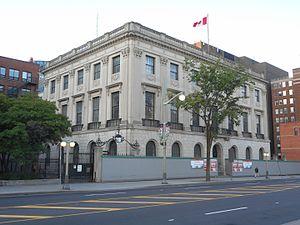
100, rue Wellington, Ottawa L'ancienne adresse de l'ambassade des États-Unis, acquise par la Commission de la capitale nationale, se cherche une nouvelle vocation. tpsgc-pwgsc.gc.ca
L'ambassade des États-Unis au Canada se situe à Ottawa au 490, promenade Sussex, non loin du parlement canadien. Achevée en 1999, c'est l'un des édifices les plus importants de la ville, et l'une des ambassades américaines les plus impressionnantes au monde. À l'Ouest du bâtiment se trouve parc Major's Hill, tandis que la Galerie nationale du Canada se trouve au nord-ouest.
Cet article recense les lieux patrimoniaux d'Ottawa inscrits au répertoire des lieux patrimoniaux du Canada, qu'ils soient de niveau provincial, fédéral ou municipal.